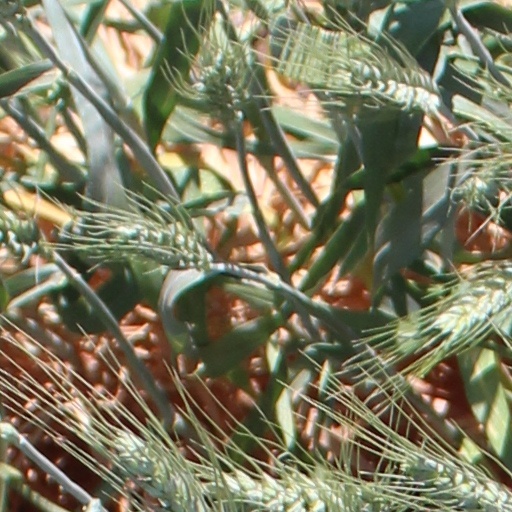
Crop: wheat